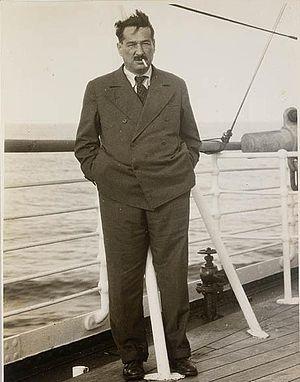
Egon Erwin Kisch est un écrivain et journaliste de langue allemande.